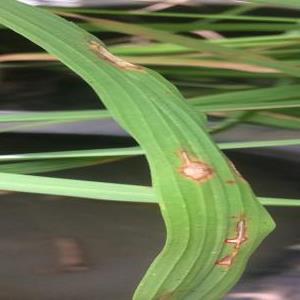
Disease: Blast